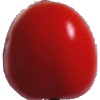
Label: Tomato 4